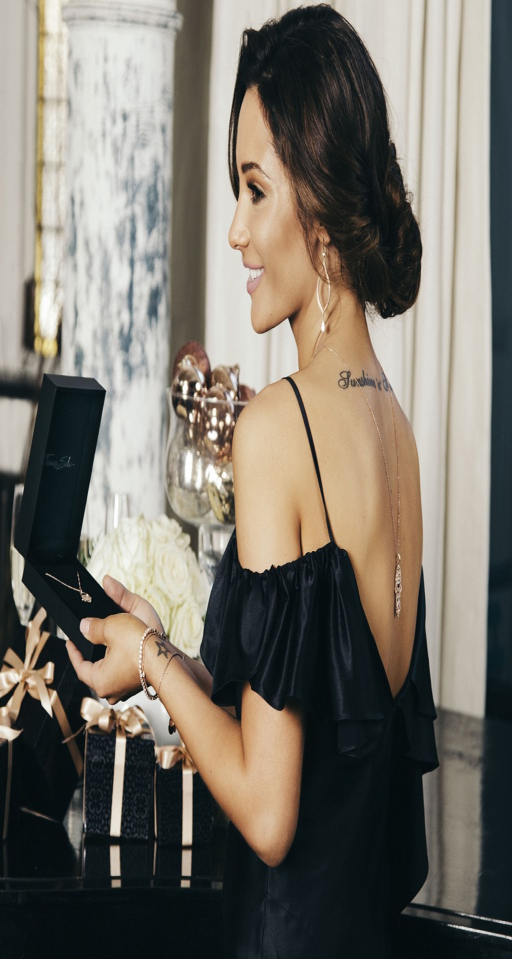
pop rock artist looks sensational in this black cocktail dress